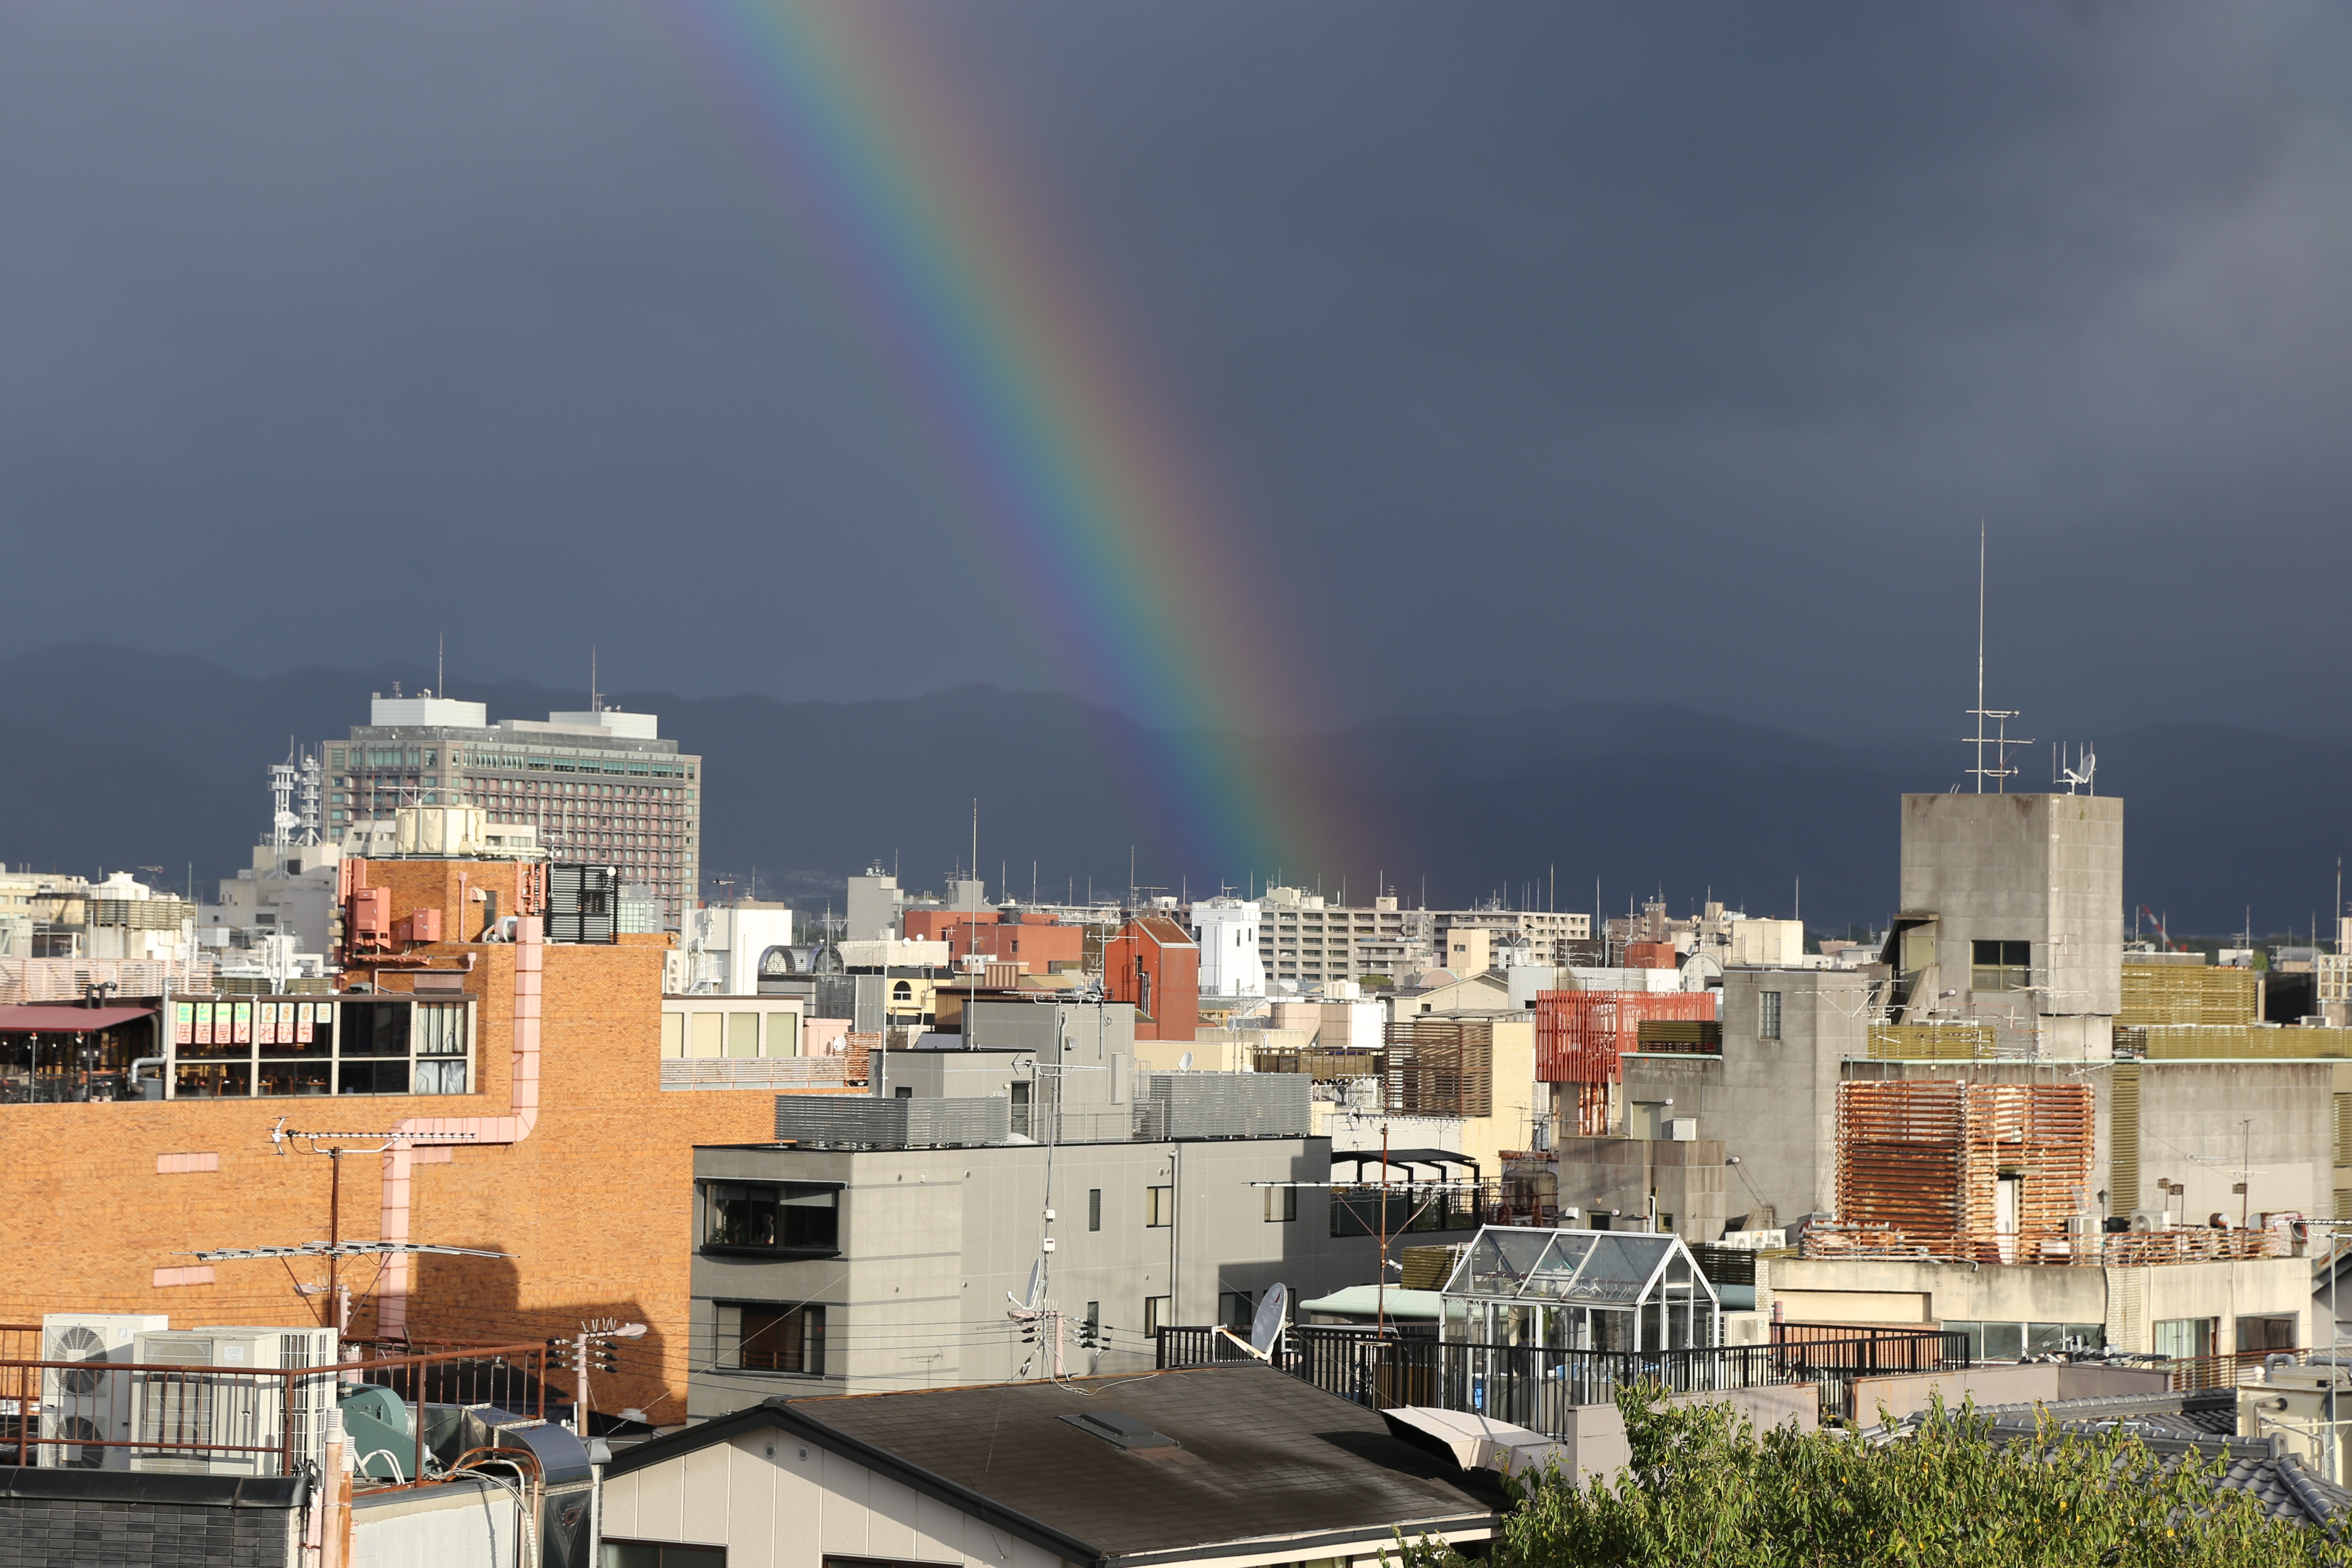
landscape, architecture, sky, skyline, window, view, roof, old, city, urban, cityscape, tourist, travel, asian, autumn, storm, calm, historic, colorful, japan, zen, rainbow, japanese, kyoto, beautiful, oriental, enjoy, meteorological phenomenon